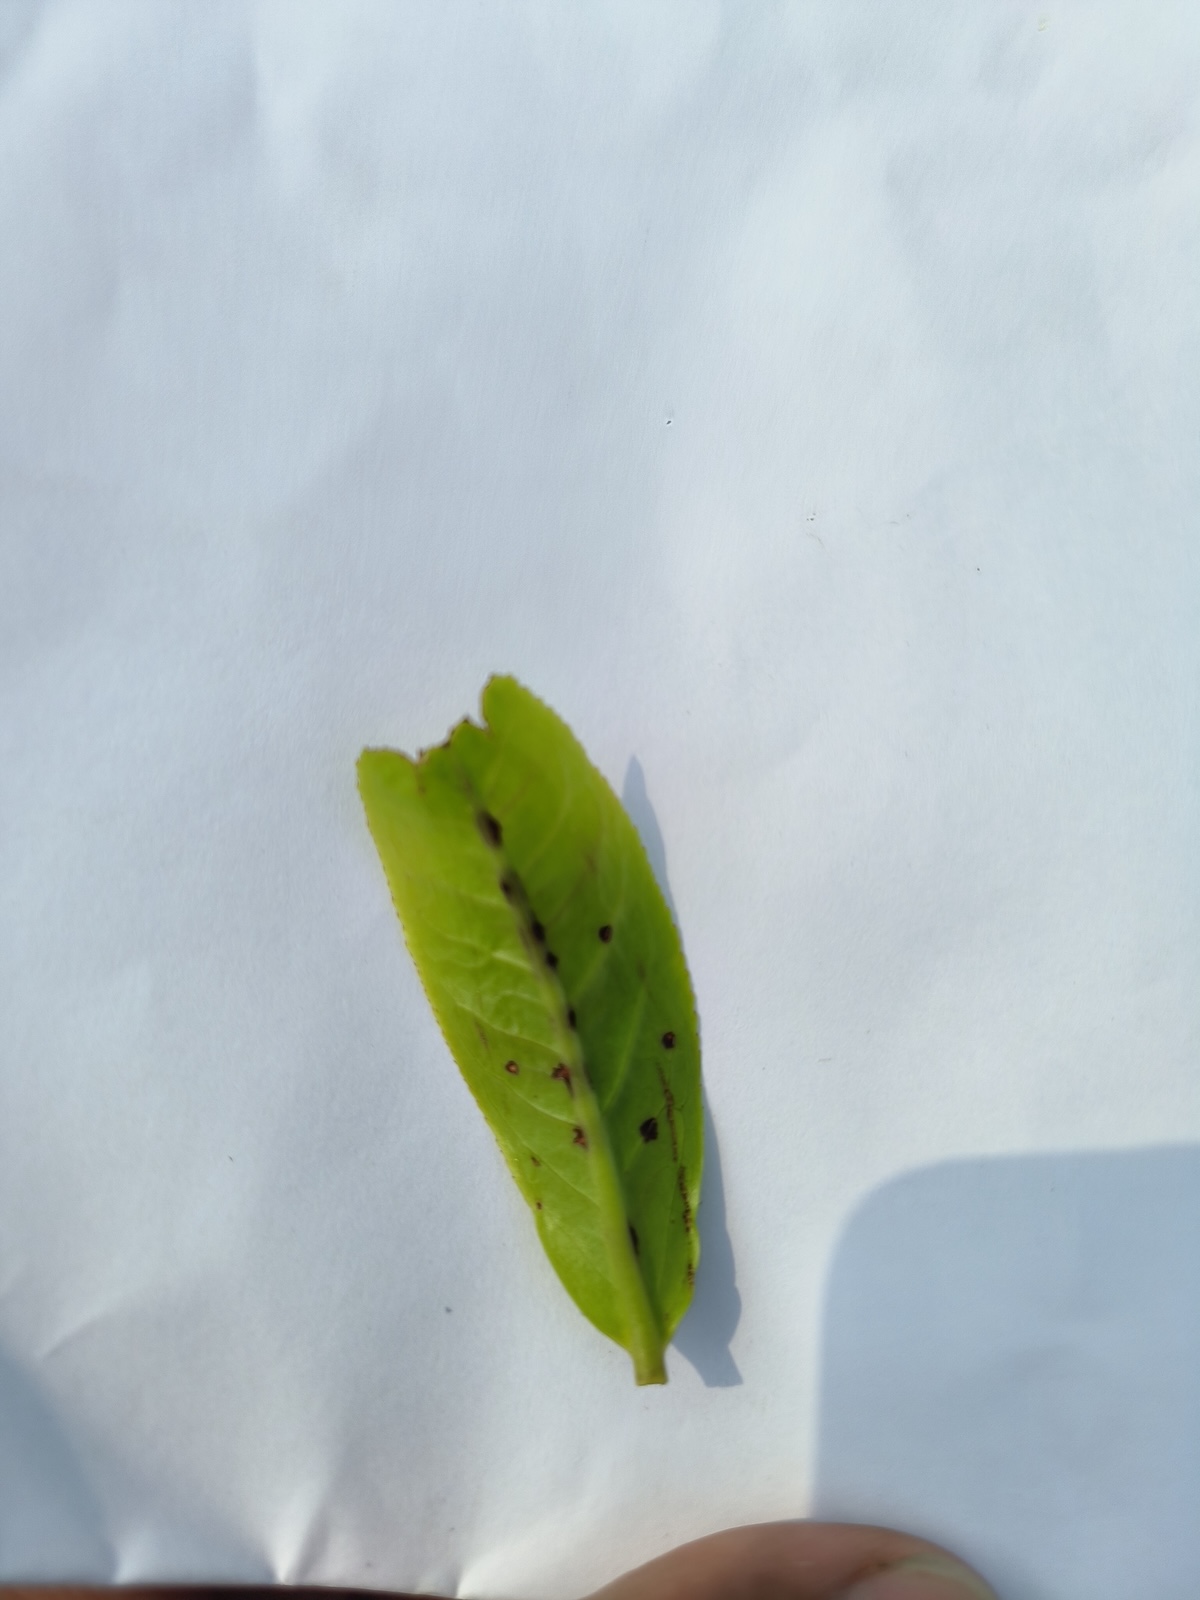
Label: Helopeltis